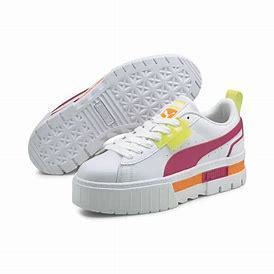
Brand: Puma
Model: Mayze